Lapu-Lapu City

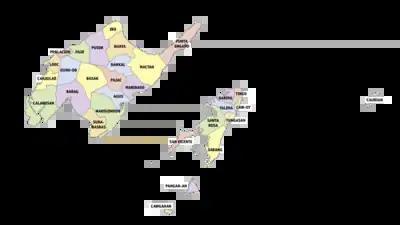

In the 16th century, Mactan Island was colonized by Spain. Augustinian friars re-founded the town of Opon as a Christian town in 1730, and it became a city in 1961. It was renamed after Datu Lapulapu, the island's chieftain, who led the defeat against the Portuguese explorer Ferdinand Magellan in 1521 in the Battle of Mactan, commemorated at Mactan Shrine in Barangay Mactan, where Magellan led a landing party of 40 men to resupply who were set upon by 1,500 locals and slew their captain and a few other men.